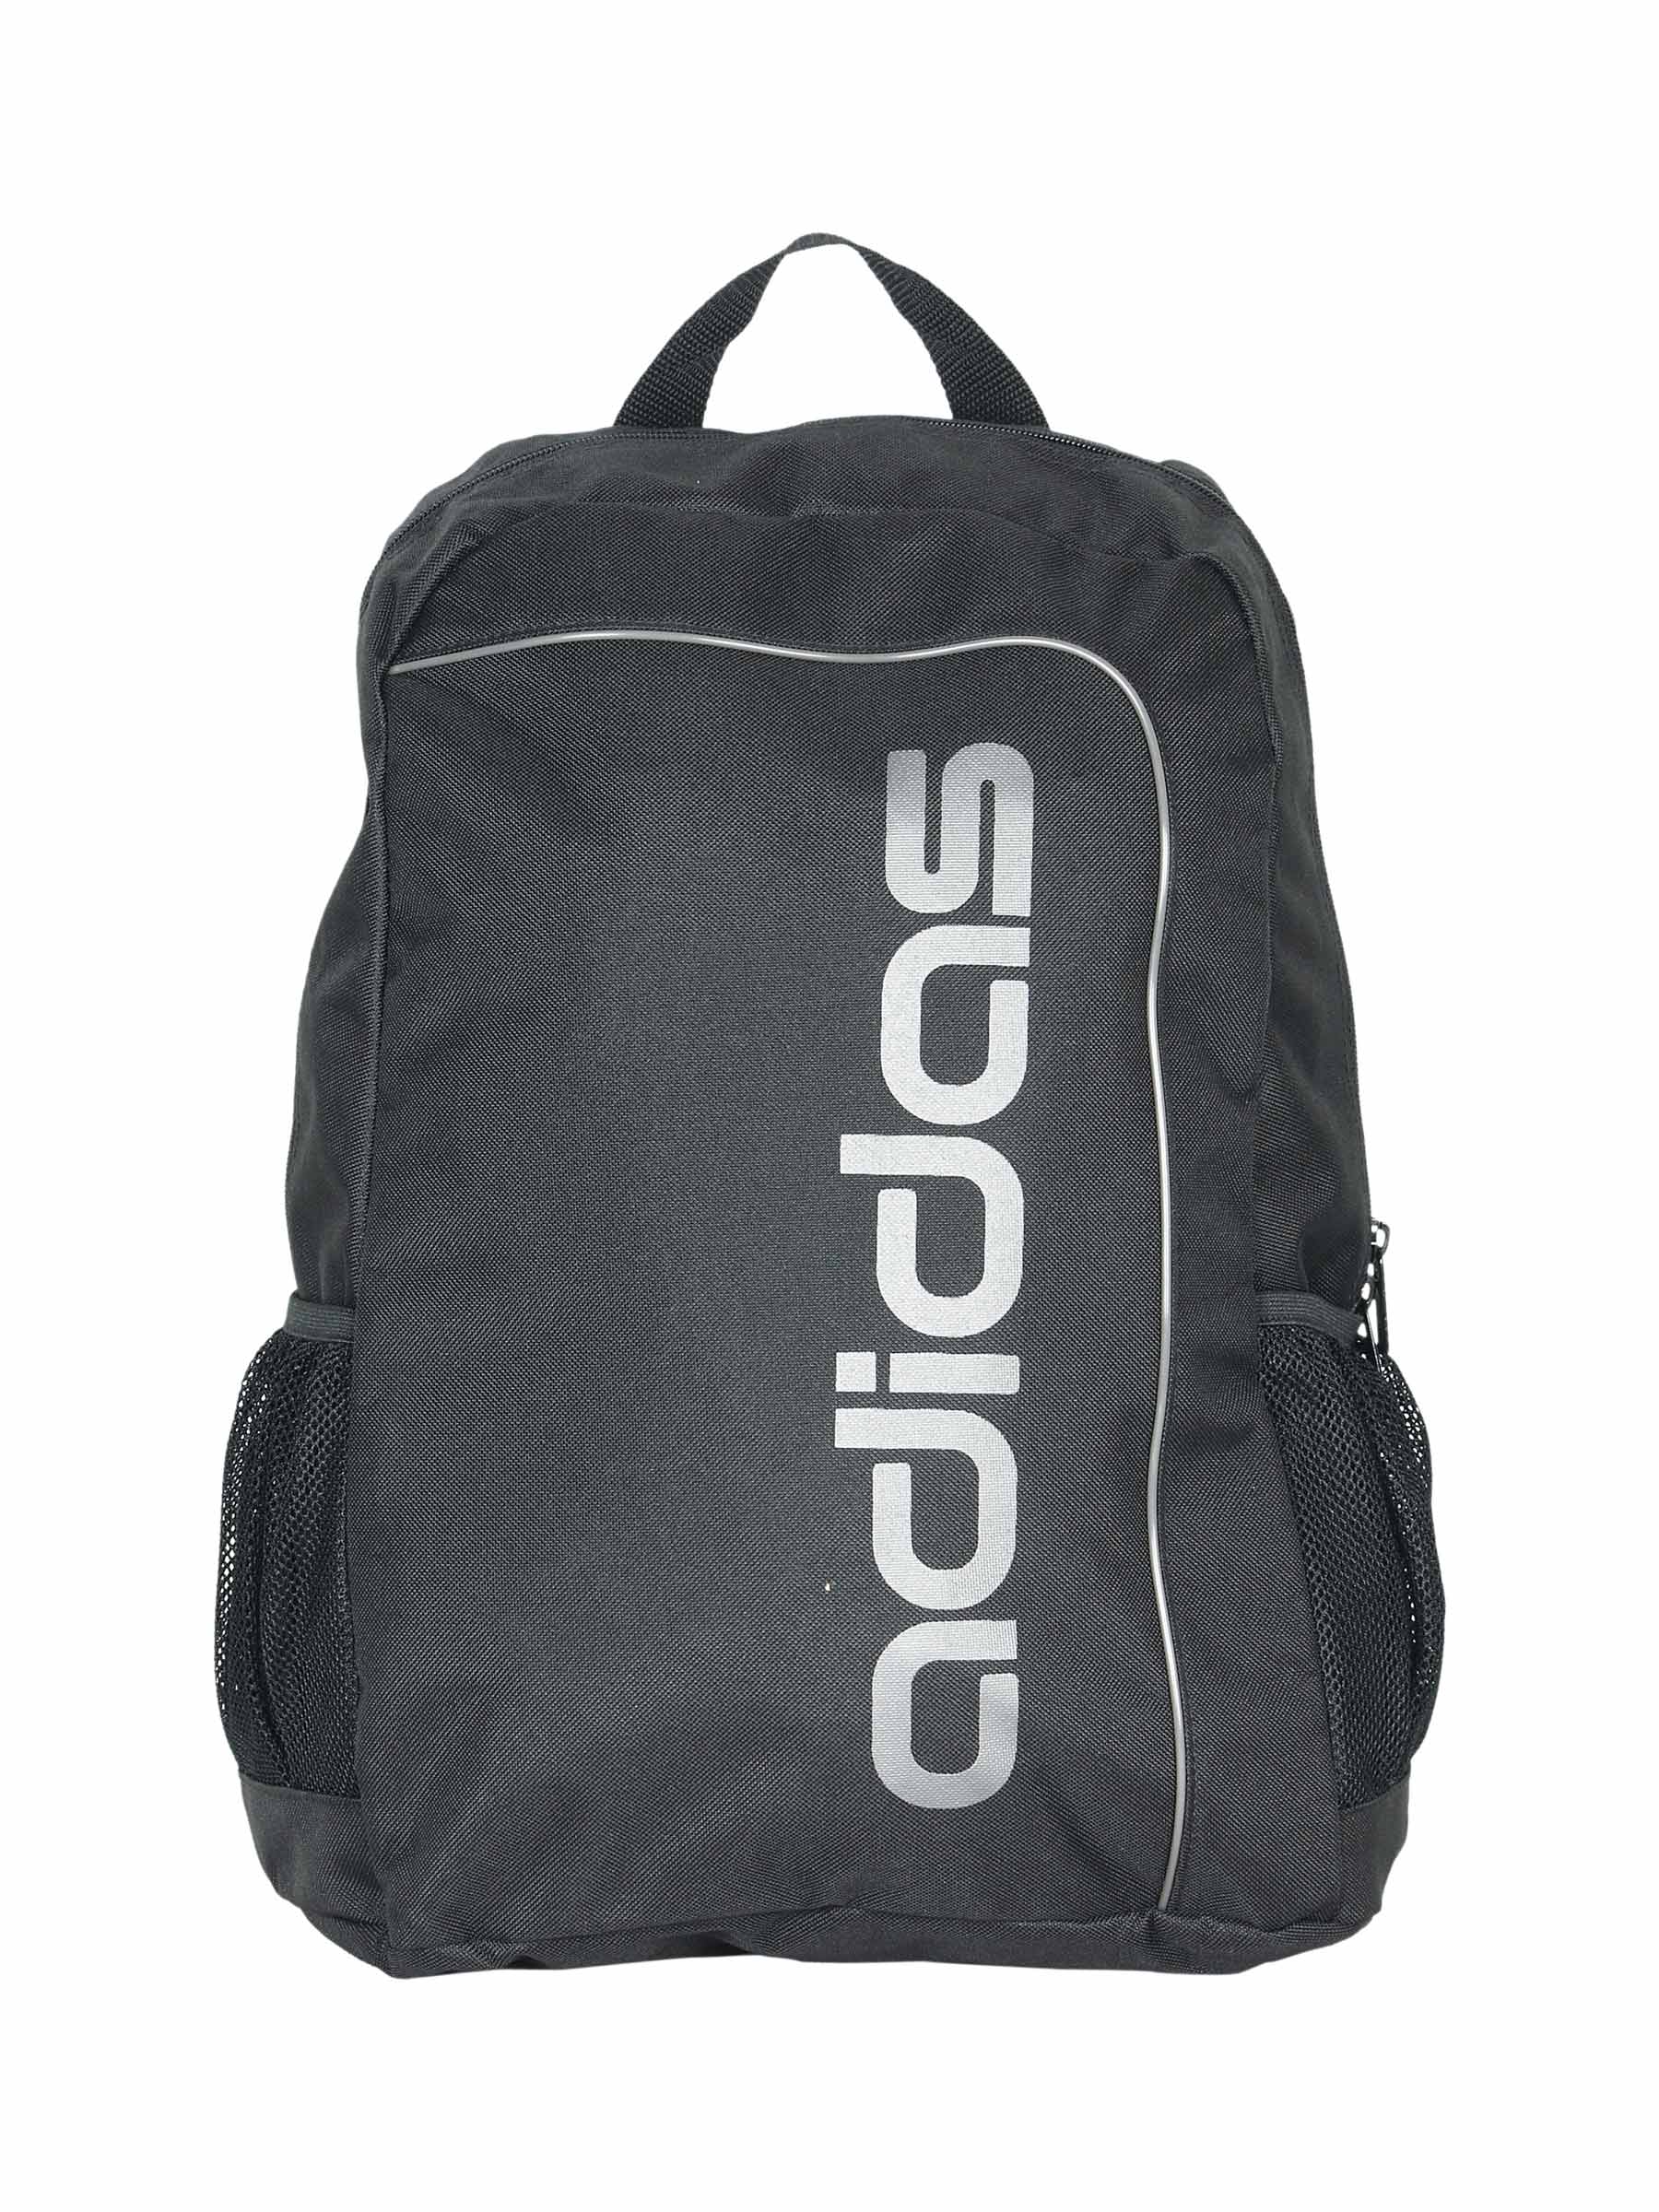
ADIDAS Unisex Bess Bp Black Backpacks
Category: Accessories / Bags / Backpacks
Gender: Unisex
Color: Black
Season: Fall 2011
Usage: Casual